Eduard Gröller

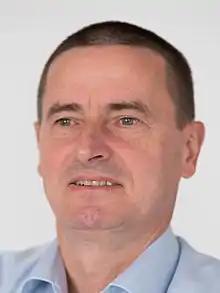
Eduard Gröller 2018

Eduard Gröller (January 28, 1962 in Güssing) is an Austrian computer scientist and professor at the Technische Universität Wien.